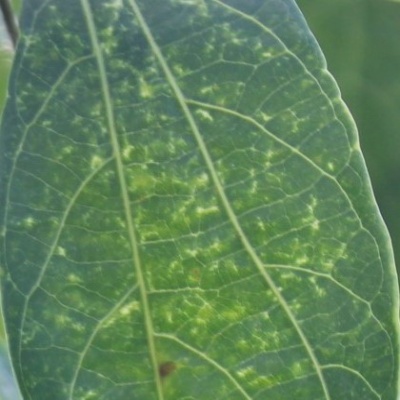
Crop: Cassava
Condition: green mite